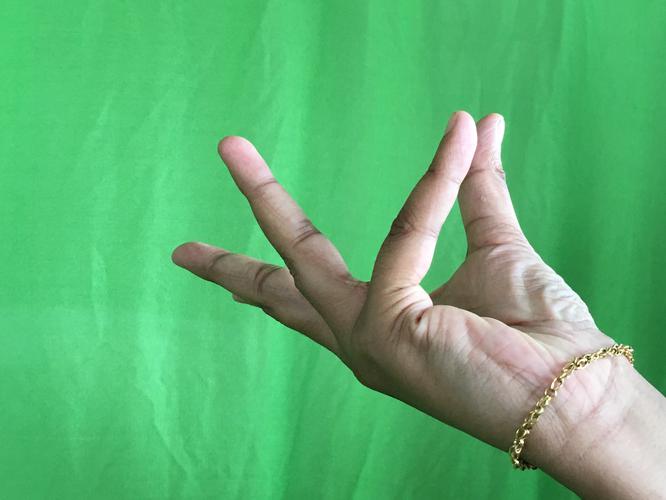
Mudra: Alapadmam
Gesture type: single_hand